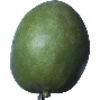
Label: images